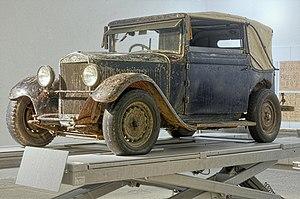
Le musée Škoda est un musée de l’automobile situé à Mladá Boleslav, à proximité immédiate des usines Škoda.